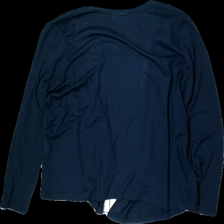
View: back
Type: Cardigan
Category: Ladies
Brand: Not in the list
Colors: Blue
Material: 66% Viscose 34% Polyester
Cut: Regular
Size: XL
Season: All
Price range: <50
Recommended usage: Export
Description: Blue cardigan